Joseph Déchelette

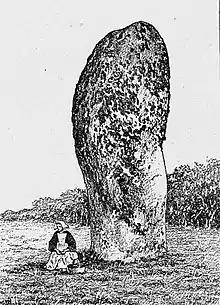
The giant menhir in Carnac

From February to April 1893, Joseph Déchelette made a trip to Egypt from which he returned loaded with the mummy of Nesyamun, supposedly dead at the age of fifteen and who, during her lifetime, sang in Thebes for the god Amon.